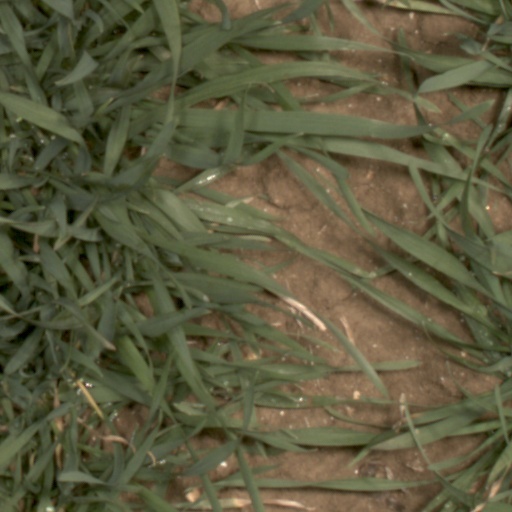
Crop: wheat